Osservatorio Ximeniano

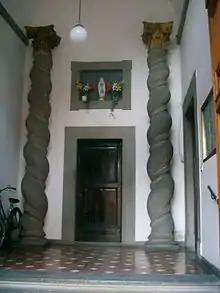
Ximenian Observatory entrance

Founded by the Jesuit from Trapani Leonardo Ximenes in 1756, it is still active today in the same premises where it was born, on the top floor of the Convent of the Scolopi Fathers known as San Giovannino in Florence. The Observatory houses a station of the National Seismic Network of the National Institute of Geophysics and Volcanology.